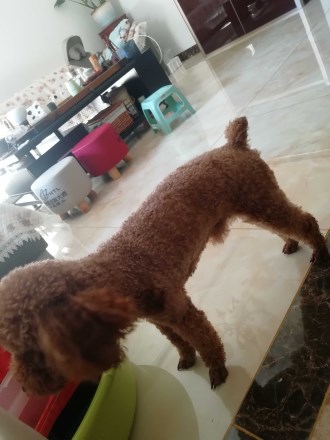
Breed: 7449-n000128-teddy